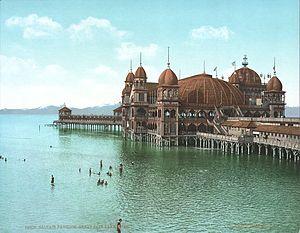
Le Carnaval des âmes est un film fantastique américain réalisé par Herk Harvey, sorti en 1962.